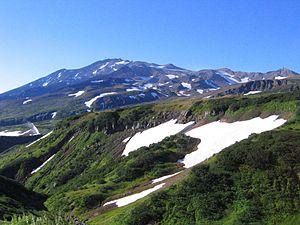
Le Moutnovski, en russe Мутновский ou Moutnovskaïa Sopka, Мутновская сопка, est un volcan de Russie situé dans la péninsule du Kamtchatka.